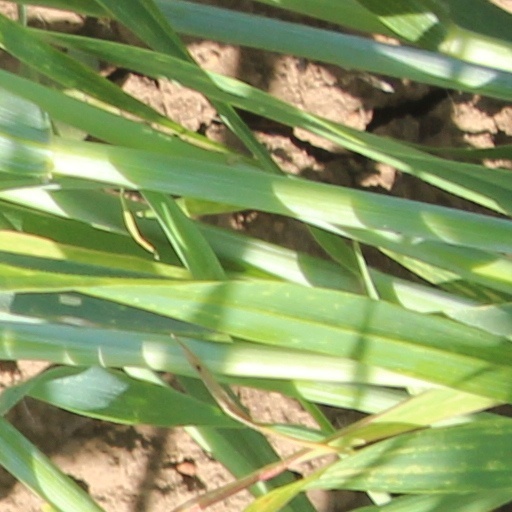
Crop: wheat